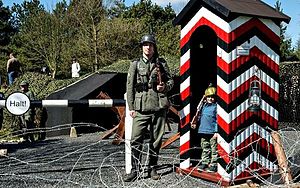
Tarp Bunkermuseum
Vagtsoldat med dreng
Tarp Bunkermuseum&#160;: Vagtsoldat med lille dreng
Tarp Bunkermuseum er et privatejet non-profit dansk bunkermuseum i Tarp i Esbjerg Kommune. Museet holder til i en bunker af typen Regelbau 622, der oprindeligt var en del af den gamle tyske militære lufthavn i Esbjerg. Museet modtager ingen støtte fra Esbjerg kommune eller staten - men har modtaget flere donationer fra lokale fonde.